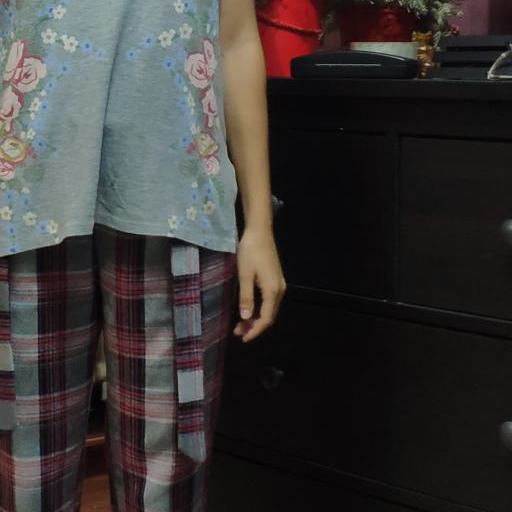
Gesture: no_gesture